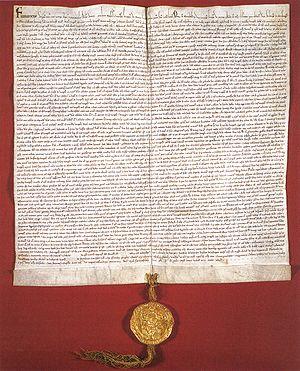
La démocratie locale peut se définir comme le pouvoir de décision transféré dans certains domaines de compétences par un État à une collectivité locale ou régionale dotée elle-même d'institutions démocratiques : région, département, ville, etc. Ce type de démocratie bénéficie dans toute l'Europe occidentale d'une longue légitimité, née de la démocratie dans les villes-États de la Grèce antique, puis des villes bourgeoises du Moyen Âge et de la Renaissance.